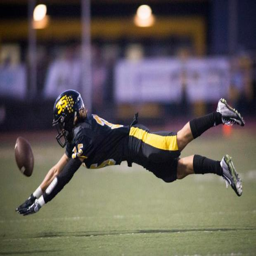
american football player leaps to attempt a catch during a game against public high school friday night .